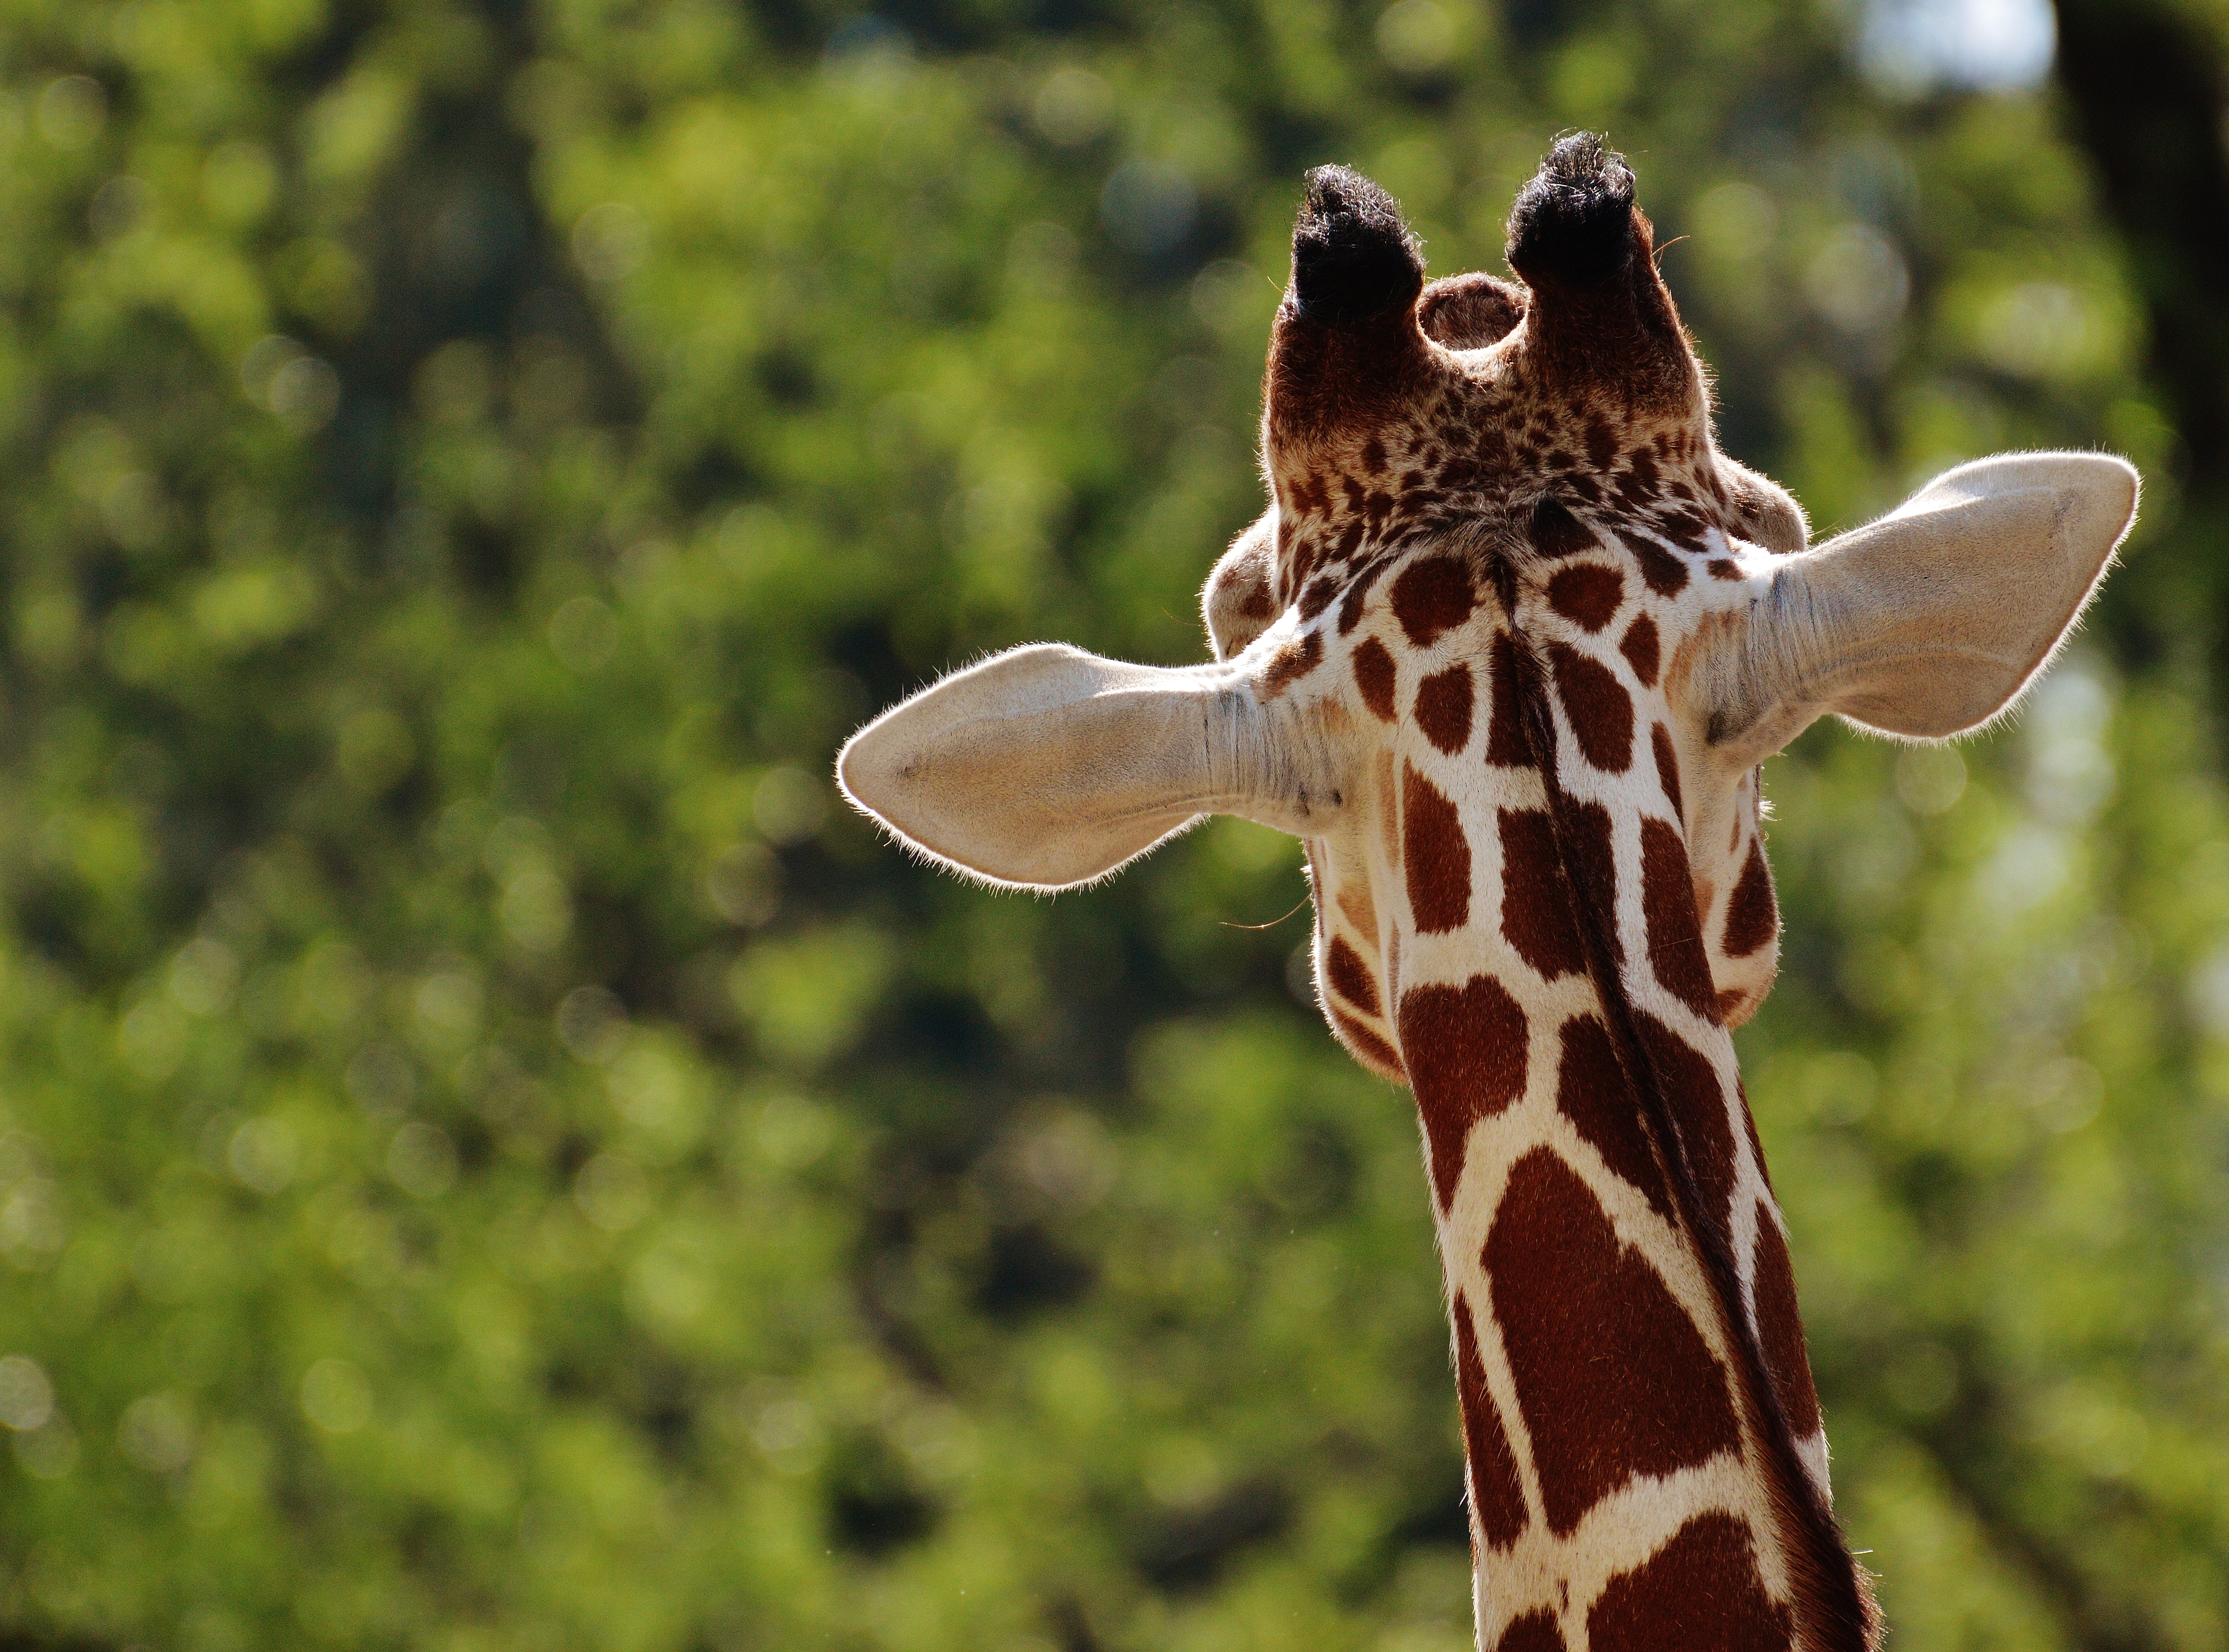
animal, wildlife, zoo, mammal, fauna, giraffe, vertebrate, munich, animal portrait, giraffidae, tierpark hellabrunn